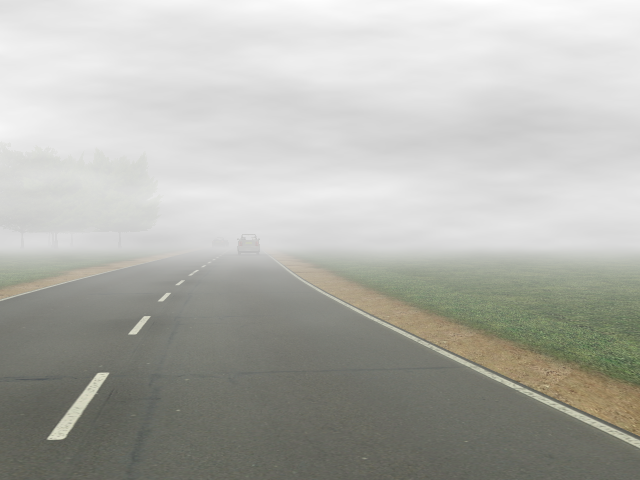
Weather: foggy or hazy